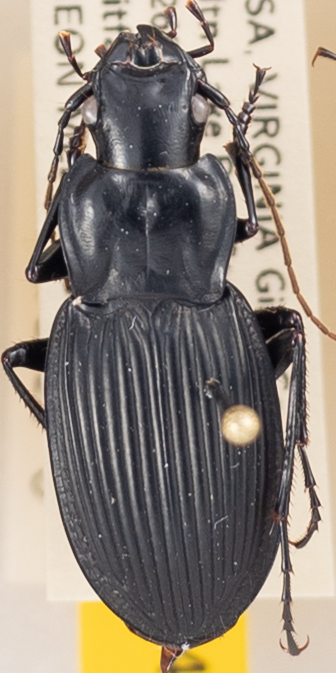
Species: Dicaelus teter
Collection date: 2021-06-29
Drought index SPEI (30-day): -0.03
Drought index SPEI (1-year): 0.47
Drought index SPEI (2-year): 1.28